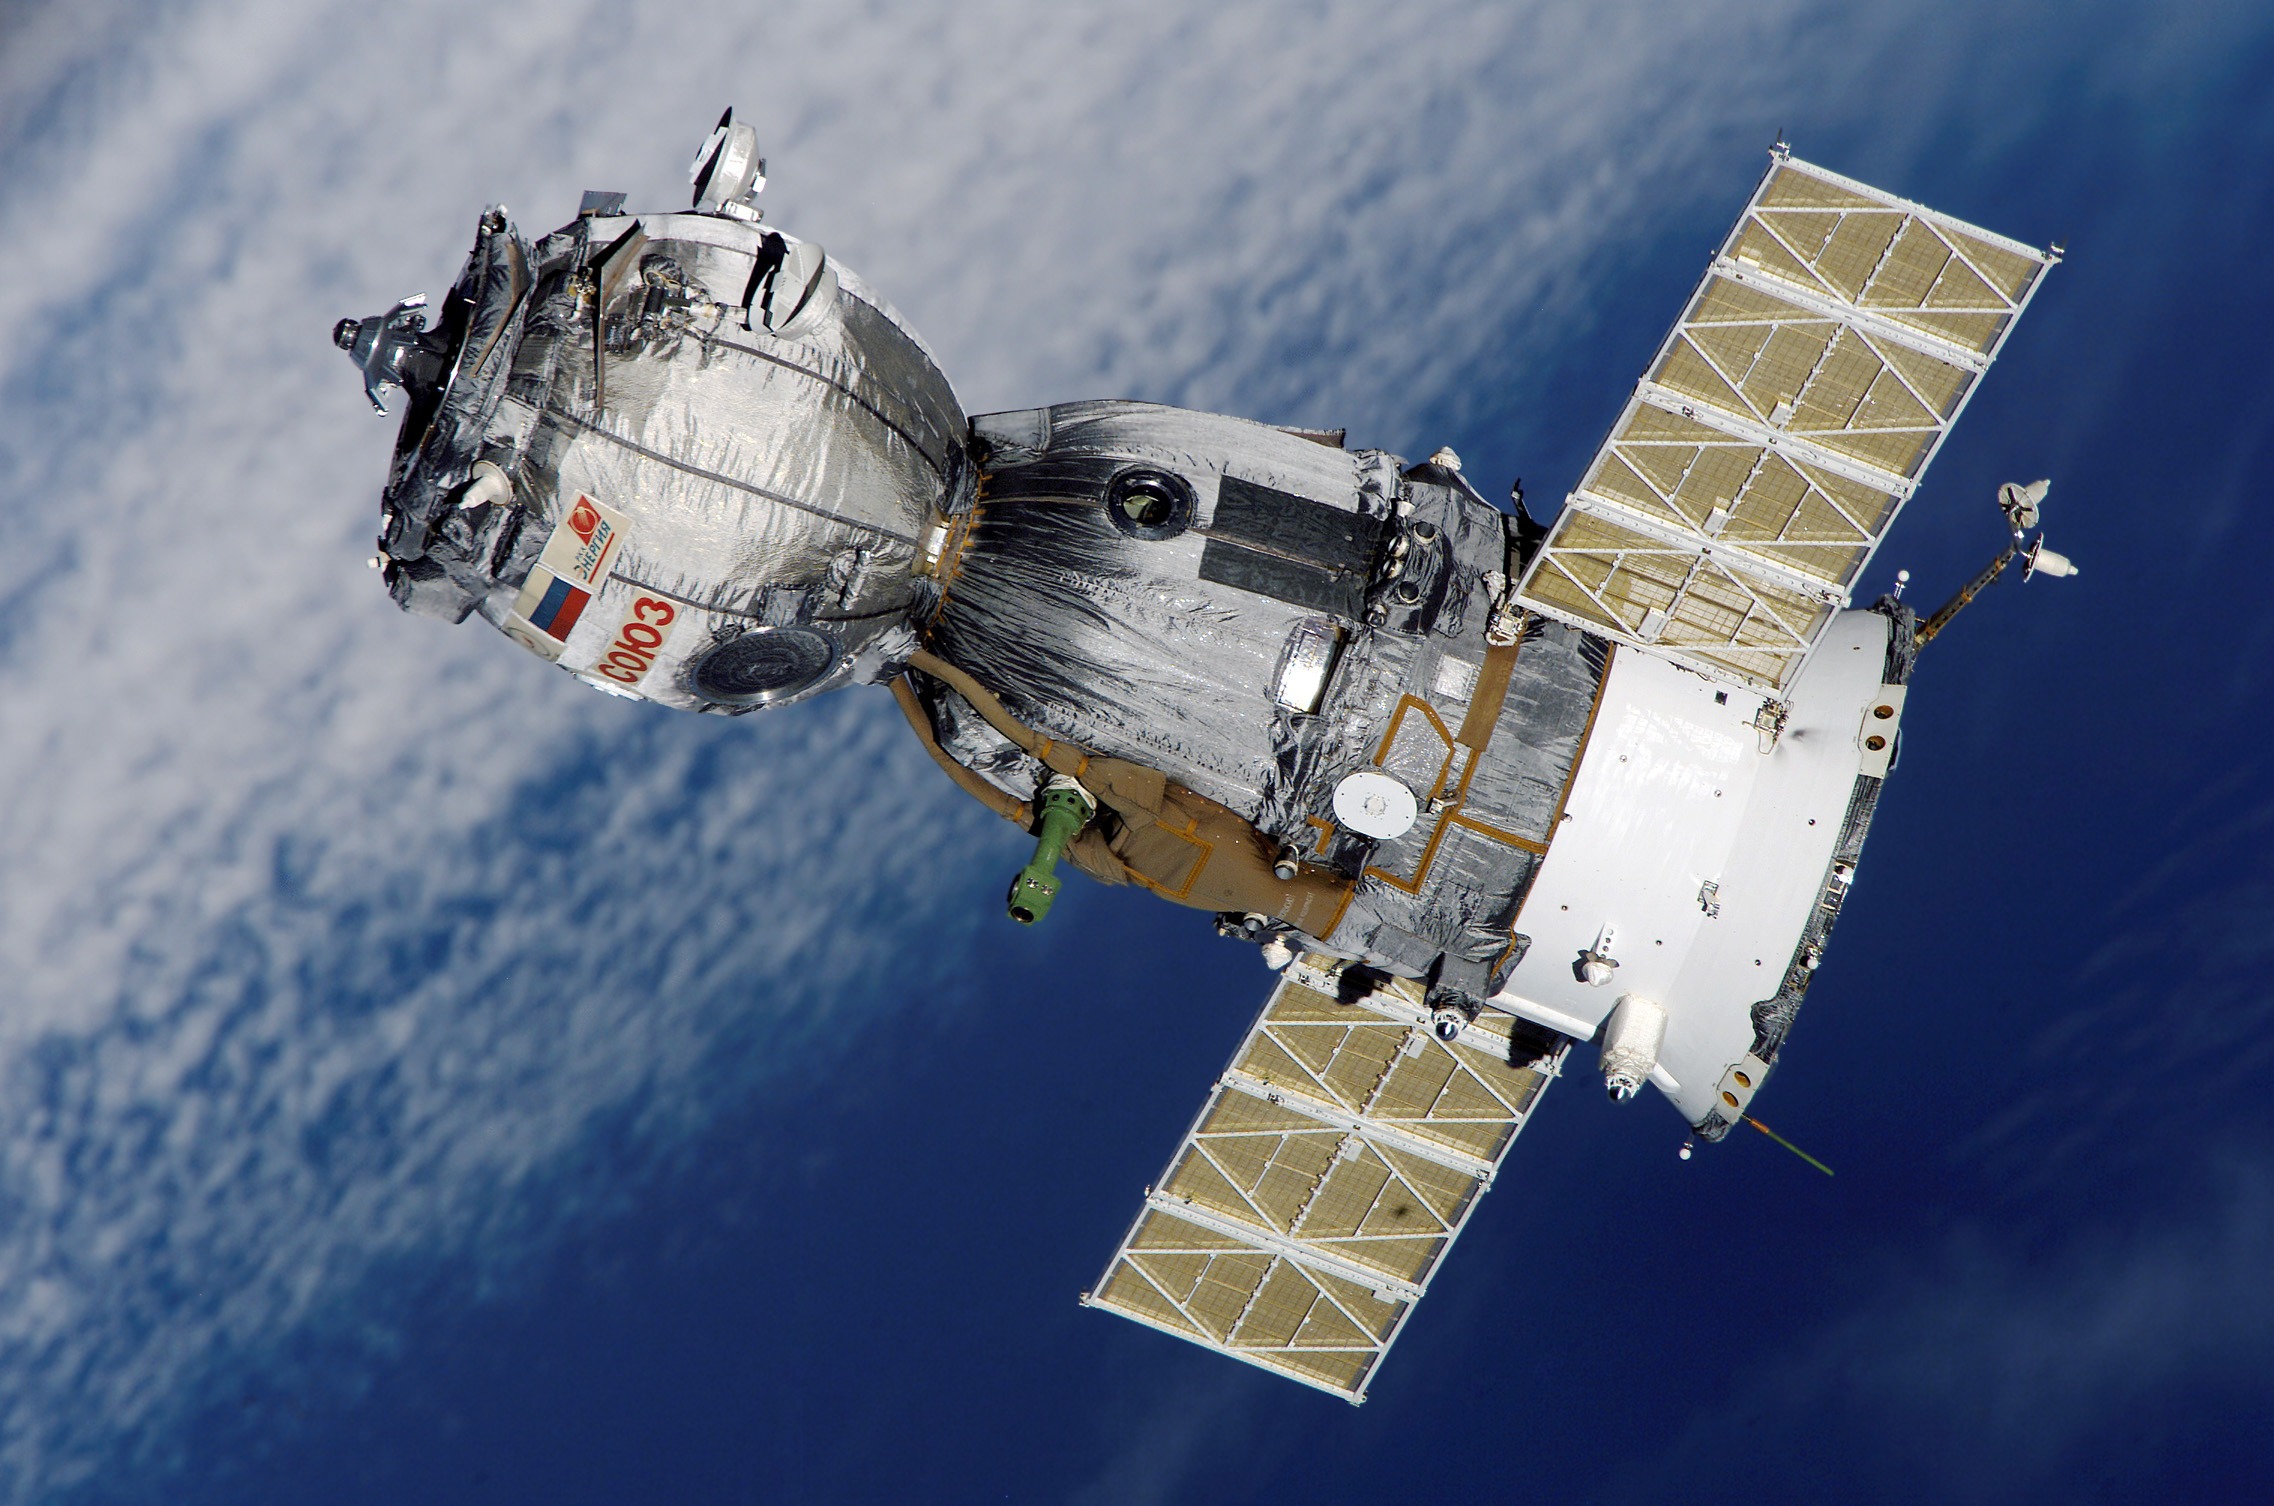
wing, technology, airplane, aircraft, vehicle, aviation, flight, space, satellite, research, science, universe, discovery, spaceship, screenshot, spacecraft, orbit, space shuttle, solar cells, air force, space travel, space station, military aircraft, atmosphere of earth, aerospace engineering, aircraft engine, spaceplane, space exploration, soyuz